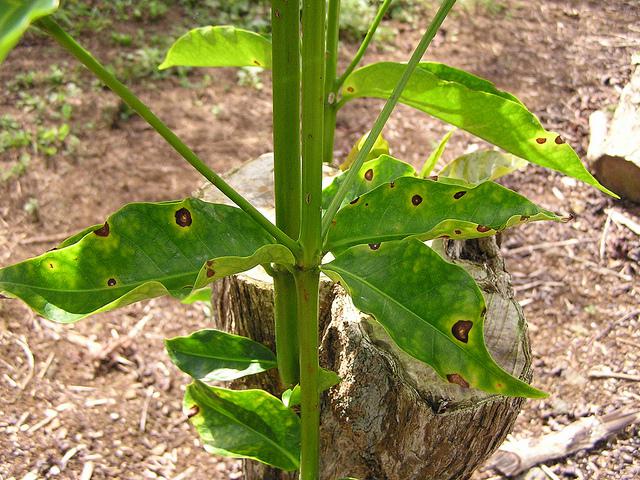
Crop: unknown
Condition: coffee_coffee_berry_blotch